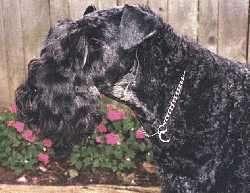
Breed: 229-n000087-Kerry_blue_terrier